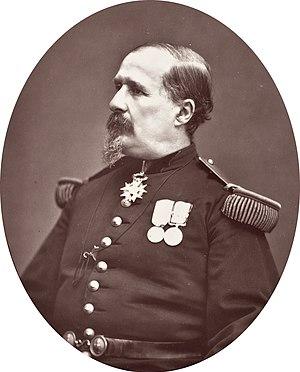
portrait du Col. Denfert-Rochereau
La place Denfert-Rochereau est une place du sud de Paris, anciennement appelée « place d’Enfer » et située dans le 14ᵉ arrondissement de cette ville, dans le quartier du Montparnasse.
Aristide Denfert-Rochereau, né à Saint-Maixent-l'École le 11 janvier 1823 et mort à Versailles le 11 mai 1878, est un officier supérieur et député français. Il est célèbre pour avoir dirigé la défense de Belfort durant la guerre franco-allemande de 1870, ce qui lui a valu le surnom de « Lion de Belfort ».